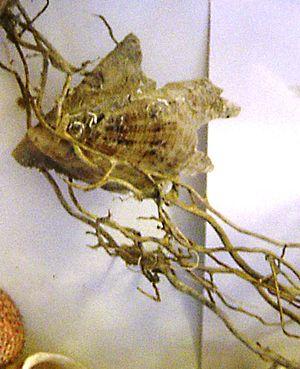
L'avicule hirondelle est une espèce de mollusques de la famille des Pteriidae.